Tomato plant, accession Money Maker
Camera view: vertical (180 deg); turntable rotation: 120 degrees
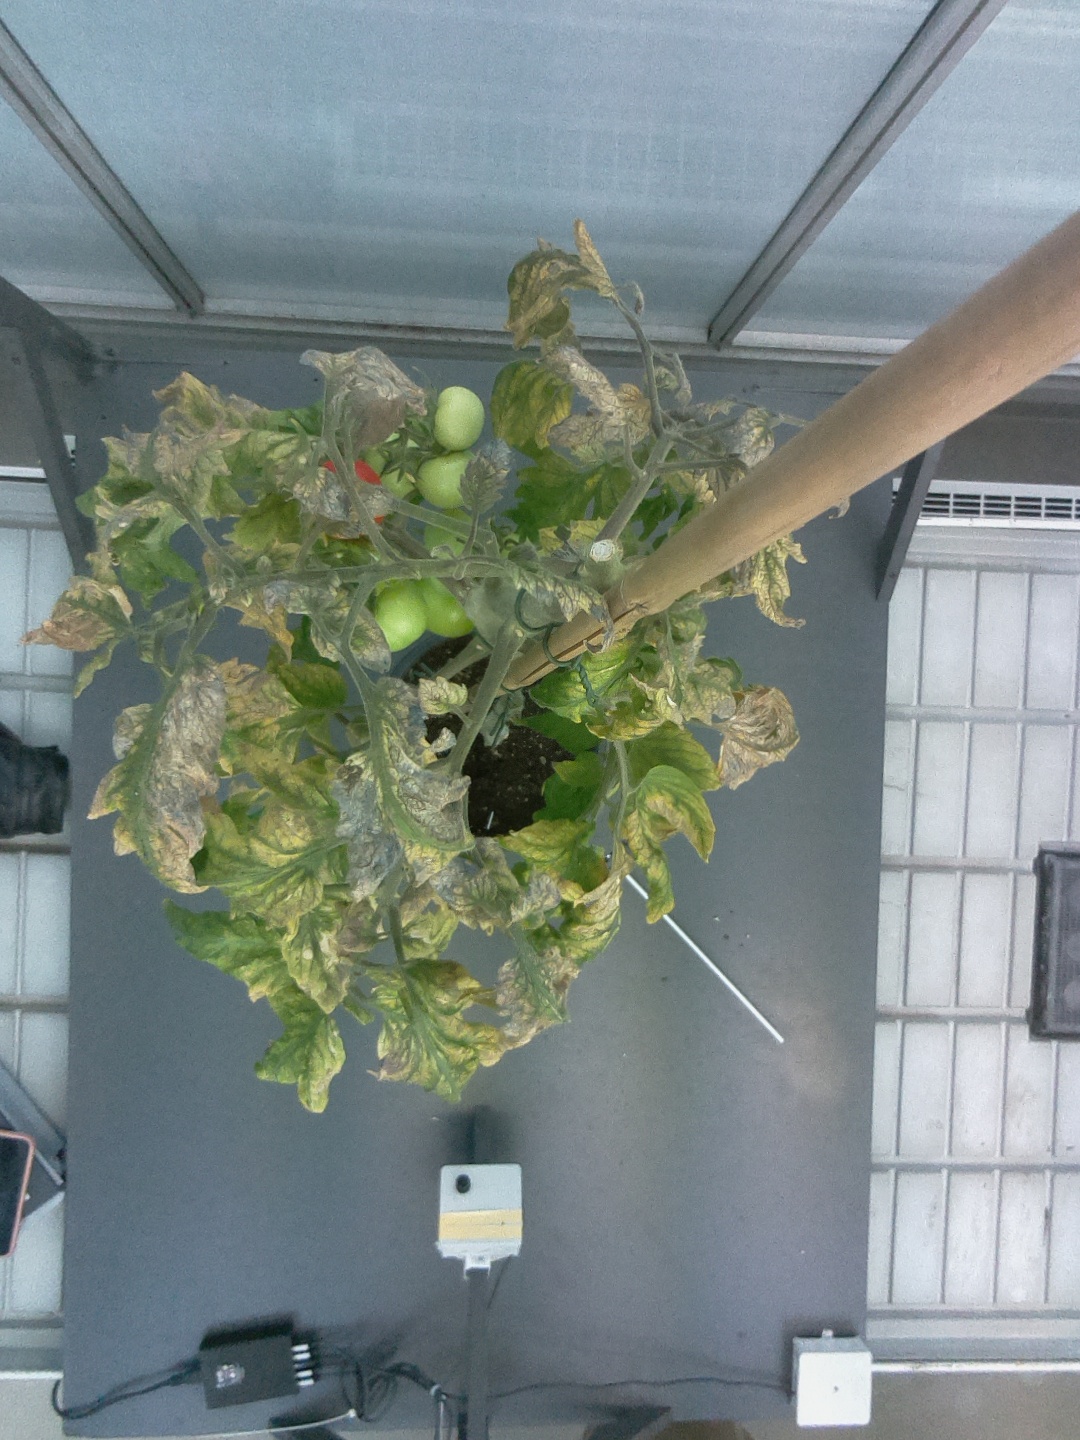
BBCH growth stage 81: 10%-20% of fruits show typical fully ripe color